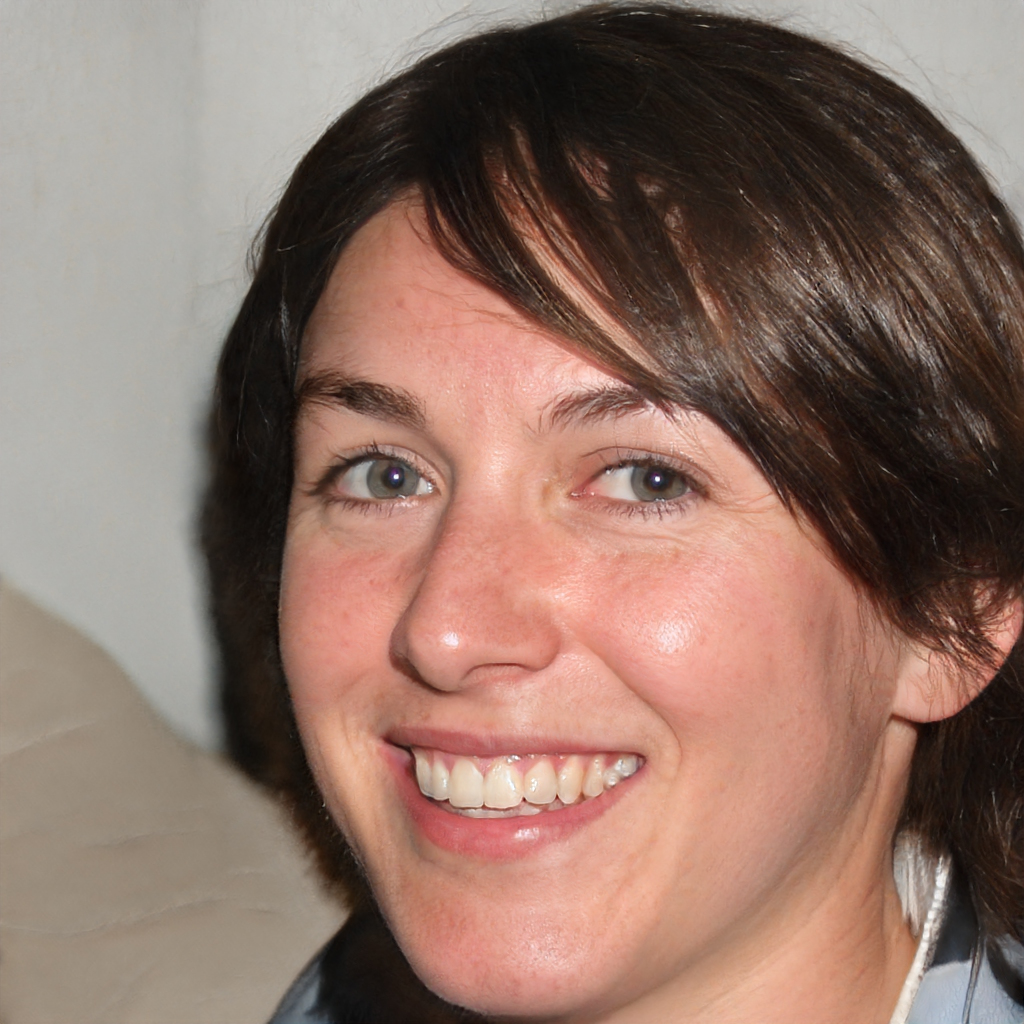
Portrait style: Real Portrait